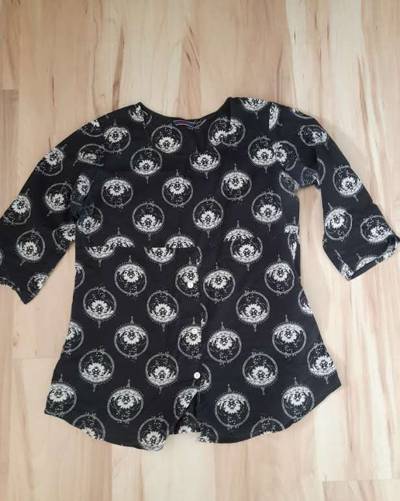
Waste category: clothes